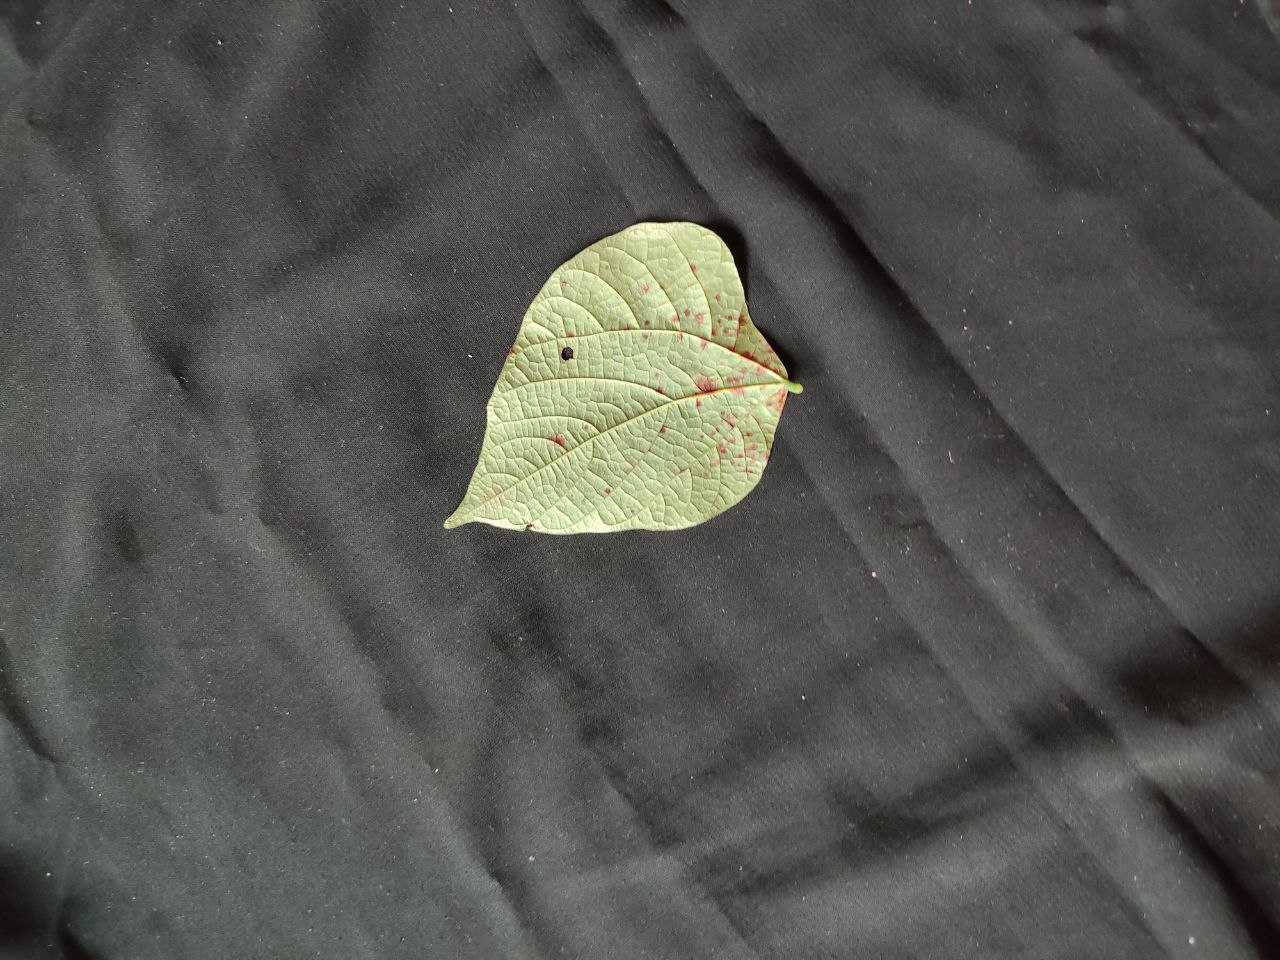
Crop: bean
Leaf condition: Rust